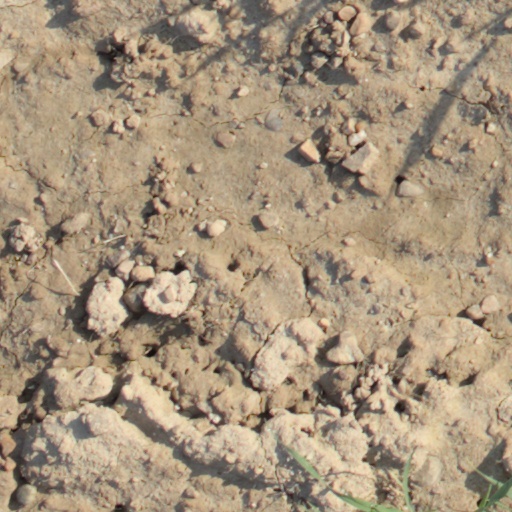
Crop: wheat